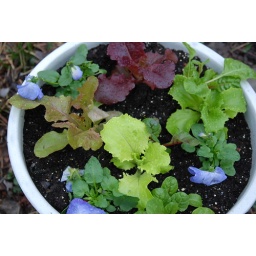
trying to plant as many edibles in my pots